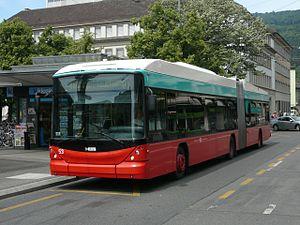
Trolleybus des Transports Publics Biennois (VB)
Les trolleybus de Bienne font partie du réseau de transports en commun de la ville bilingue de Bienne, dans le canton de Berne en Suisse. Le réseau de trolleybus dessert également la ville voisine de Nidau.
Cet article contient la liste des réseaux de trolleybus en Suisse.